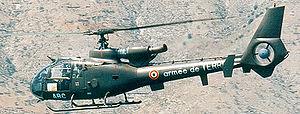
Hélicoptère Sud-Aviation Gazelle SA 341 (standard F2) (immatriculation
Le 3ᵉ régiment d'hélicoptères de combat de l'ALAT a été créé le 1ᵉʳ août 1977. Sa devise est « Semper ad alta », Toujours plus haut.